Rainham, London

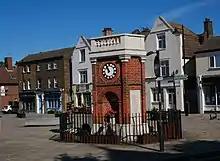
The clocktower is a World War I memorial and forms a focus of the town

The earliest development was around the Church of St Helen and St Giles, and this is the only medieval building to survive. New prosperity from increased trade in the early 18th century led to several new buildings, including Rainham Hall. Roads were laid out in 1880 and the new developments consisted of semi-detached and terraced houses. At the same time a community developed around a pub on the river and operated as a resort for day-trippers. As the Thames industrialised it declined in popularity and was gone by 1945. Rainham developed into a suburb of London after World War I. As the estates were broken up for housing some land was purchased by smallholders from Bow and West Ham. In the 1940s they successfully campaigned against having it returned to agricultural use and it was excluded from the Metropolitan Green Belt. The roadways and sewerage systems did not keep up with the rate of growth and a residents' group fought for improvements in infrastructure throughout the 1960s.